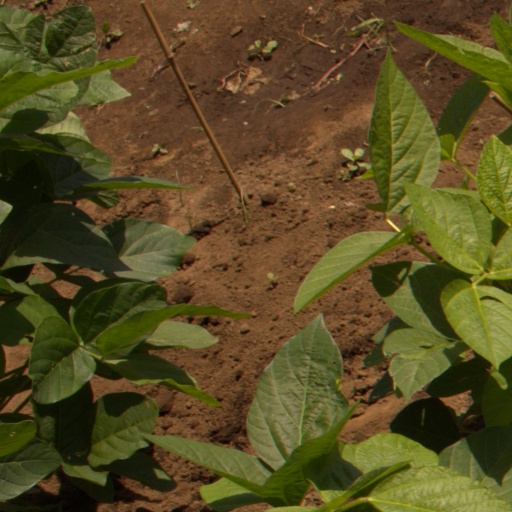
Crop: soybean